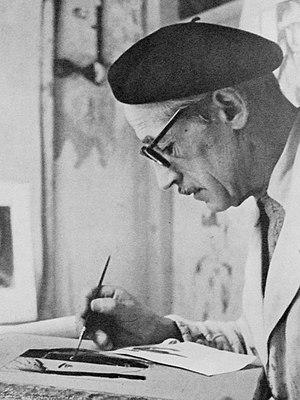
Louis Favre est un artiste-peintre, lithographe, écrivain et inventeur français.